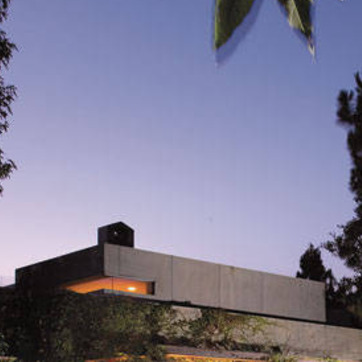
Material: sky